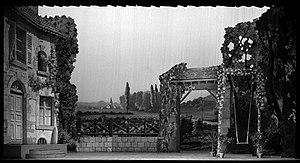
Théâtre du Capitole. Le 26 Avril 1968. Vue du décor de Véronique au théâtre du Capitole.
Véronique est une opérette de 1898 en trois actes d'André Messager sur un livret de Albert Vanloo et Georges Duval. Elle est la plus populaire des œuvres de Messager et fut donnée de nombreuses fois en France dans les cinquante années qui suivirent la première qui eut lieu au Théâtre des Bouffes Parisiens, à Paris, le 10 décembre 1898.